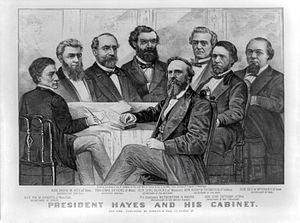
Rutherford Birchard Hayes, né le 4 octobre 1822 à Delaware et mort le 17 janvier 1893 à Fremont, est un avocat, militaire et homme d'État américain. Il est le 19ᵉ président des États-Unis, en fonction de 1877 à 1881. Après une élection contestée en 1876, il supervise la fin de la Reconstruction et restaure la confiance dans le gouvernement fédéral. Hayes, membre du Parti républicain, est réformateur et ses décisions permettent d'apaiser les divisions issues de la guerre de Sécession tout en ouvrant la voie à une vaste réforme de l'administration.